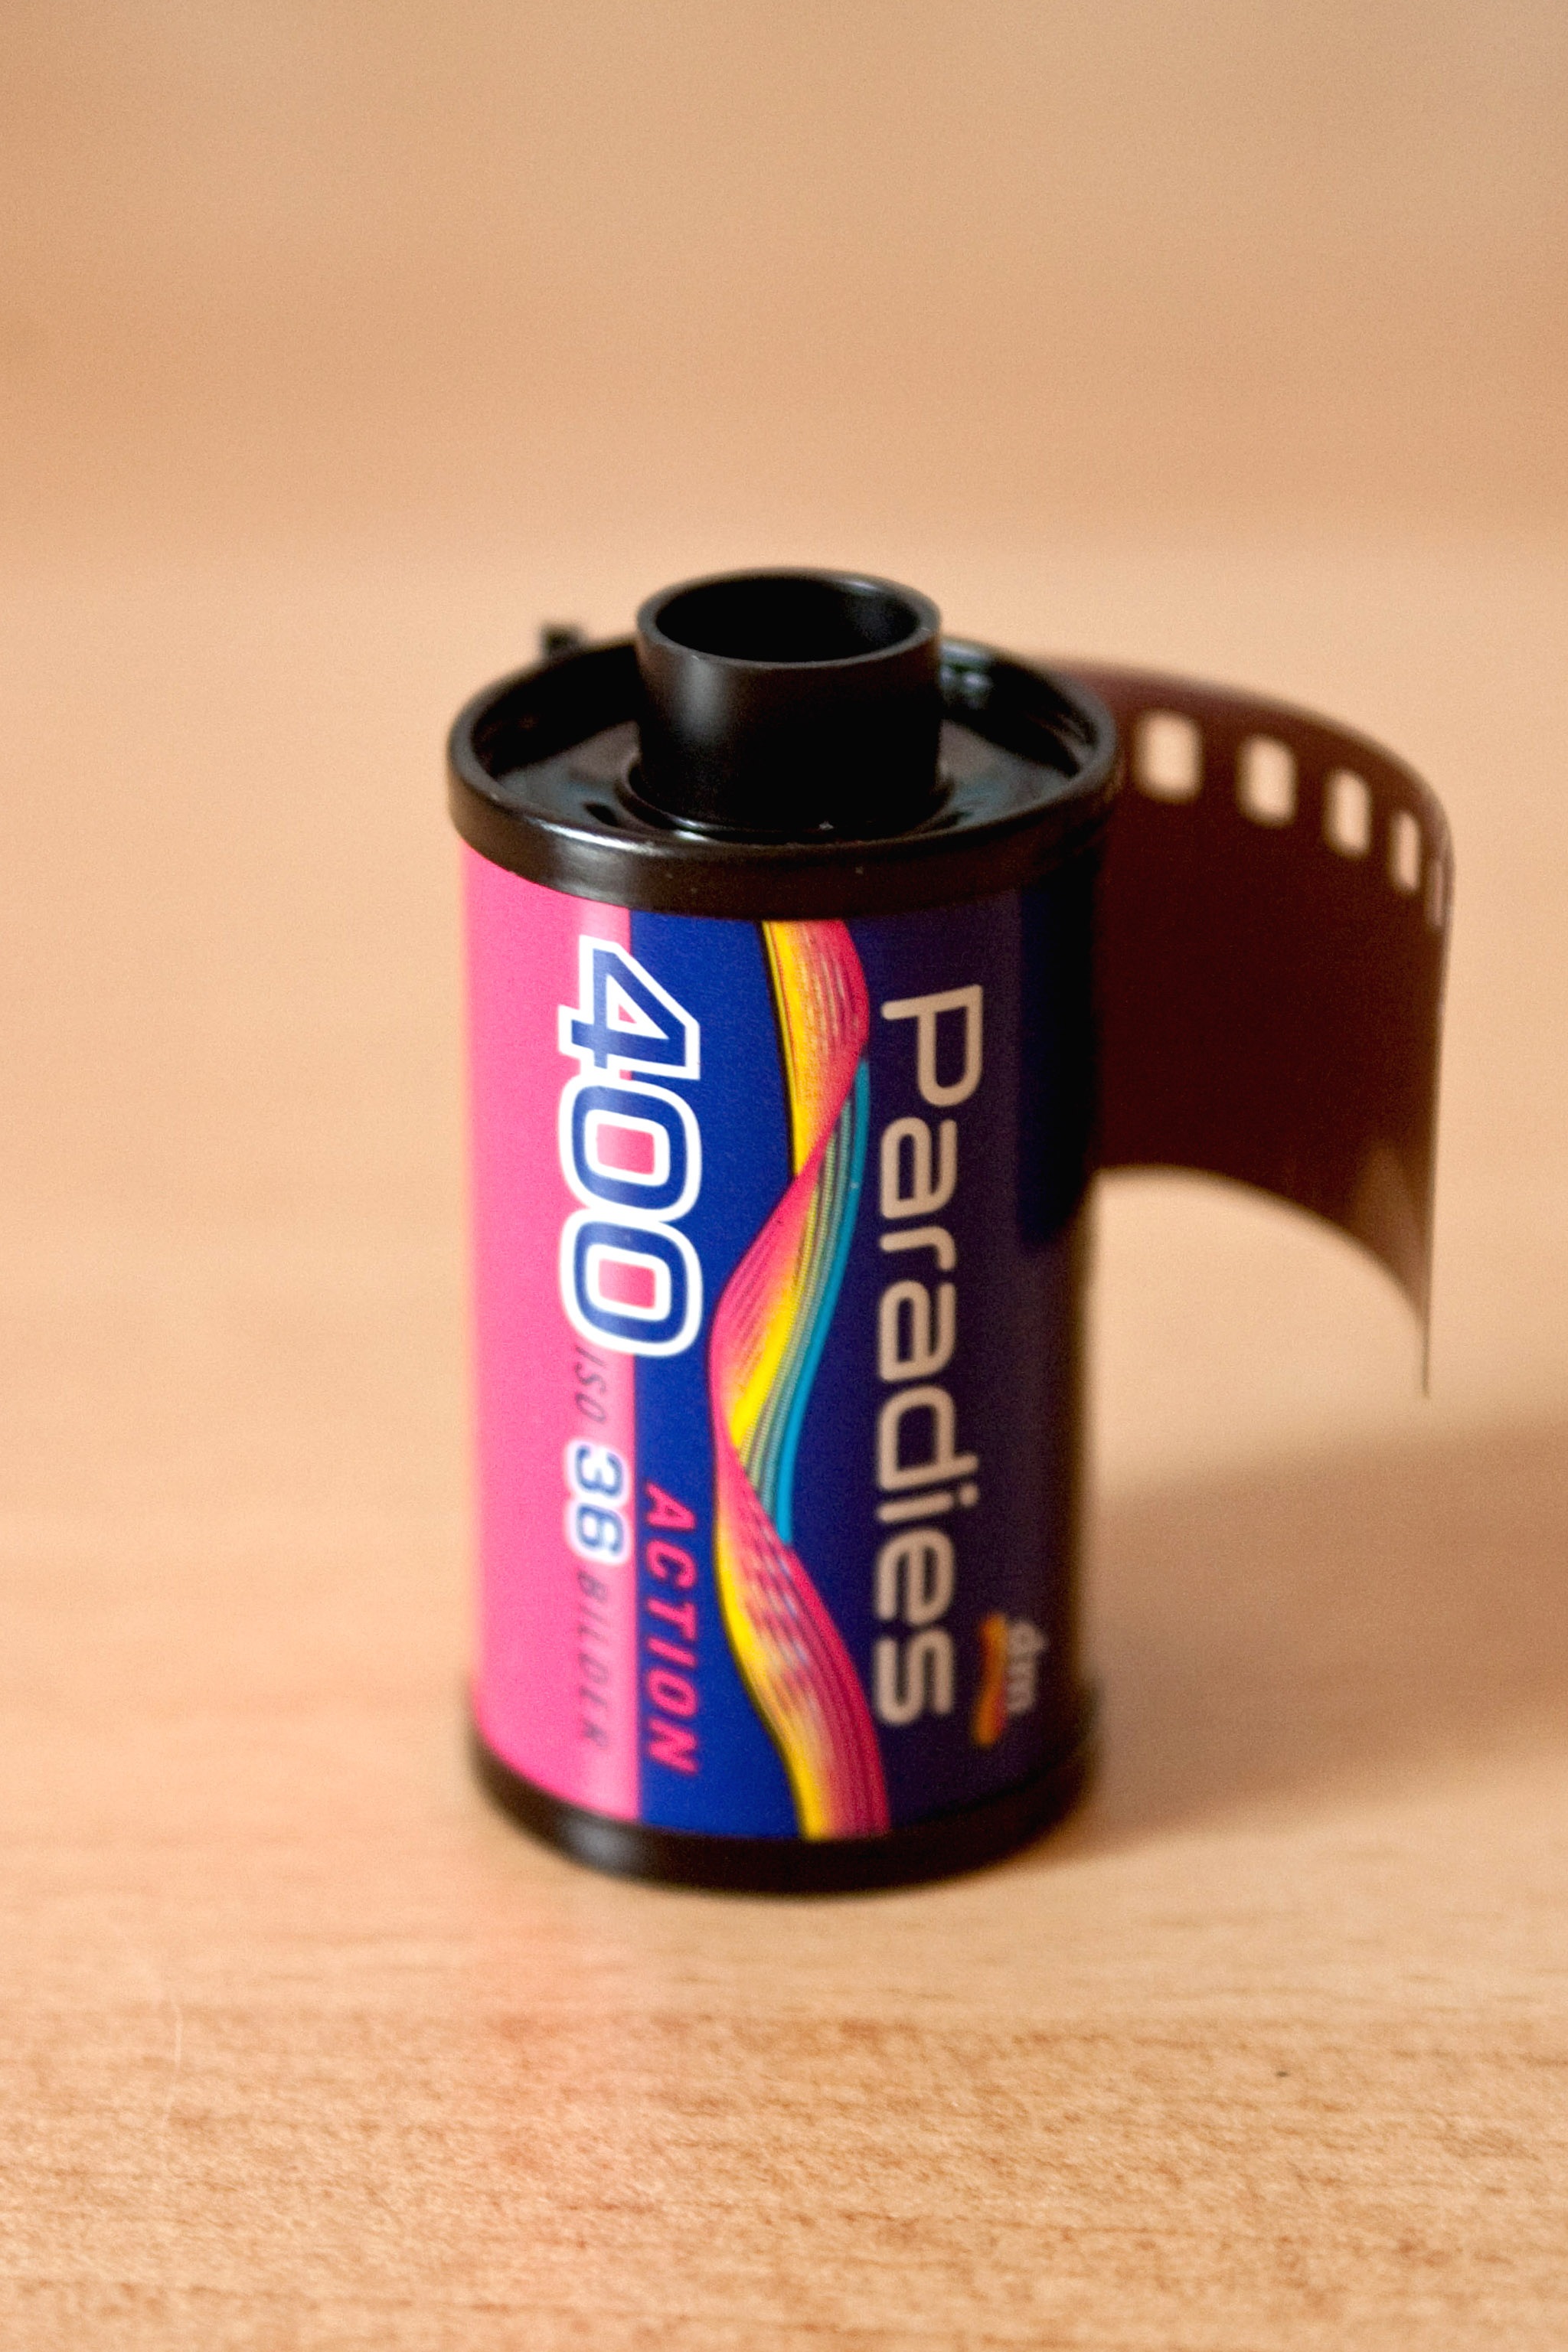
technology, photography, vintage, retro, film, analog, drink, box, photos, recording, stripes, photograph, media, negative, historically, development, flavor, tin can, kleinbild film, analog photography, negative movie, film roll, filmstrip, 35mm film, film canister